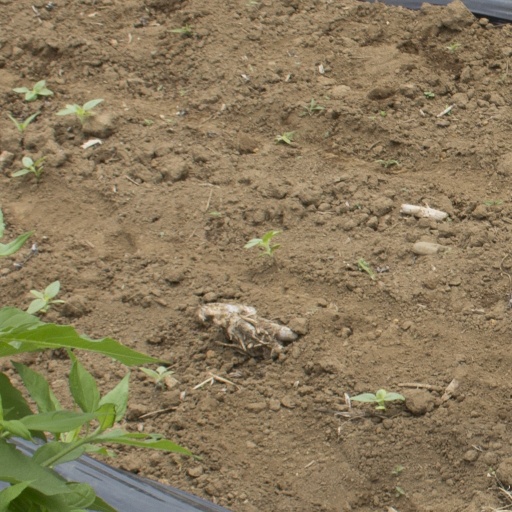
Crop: Jerusalem artichoke